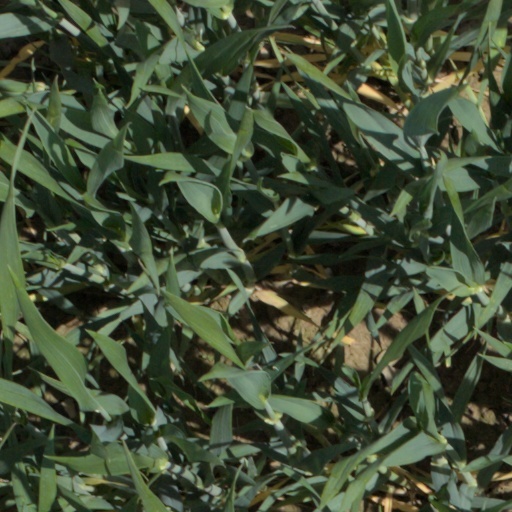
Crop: wheat